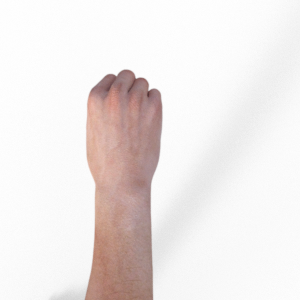
Label: rock